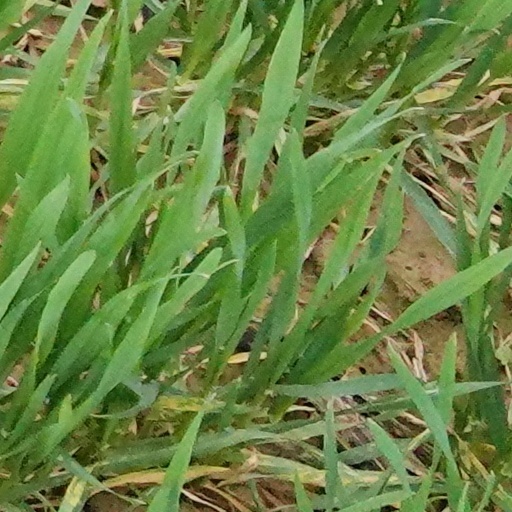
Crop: wheat